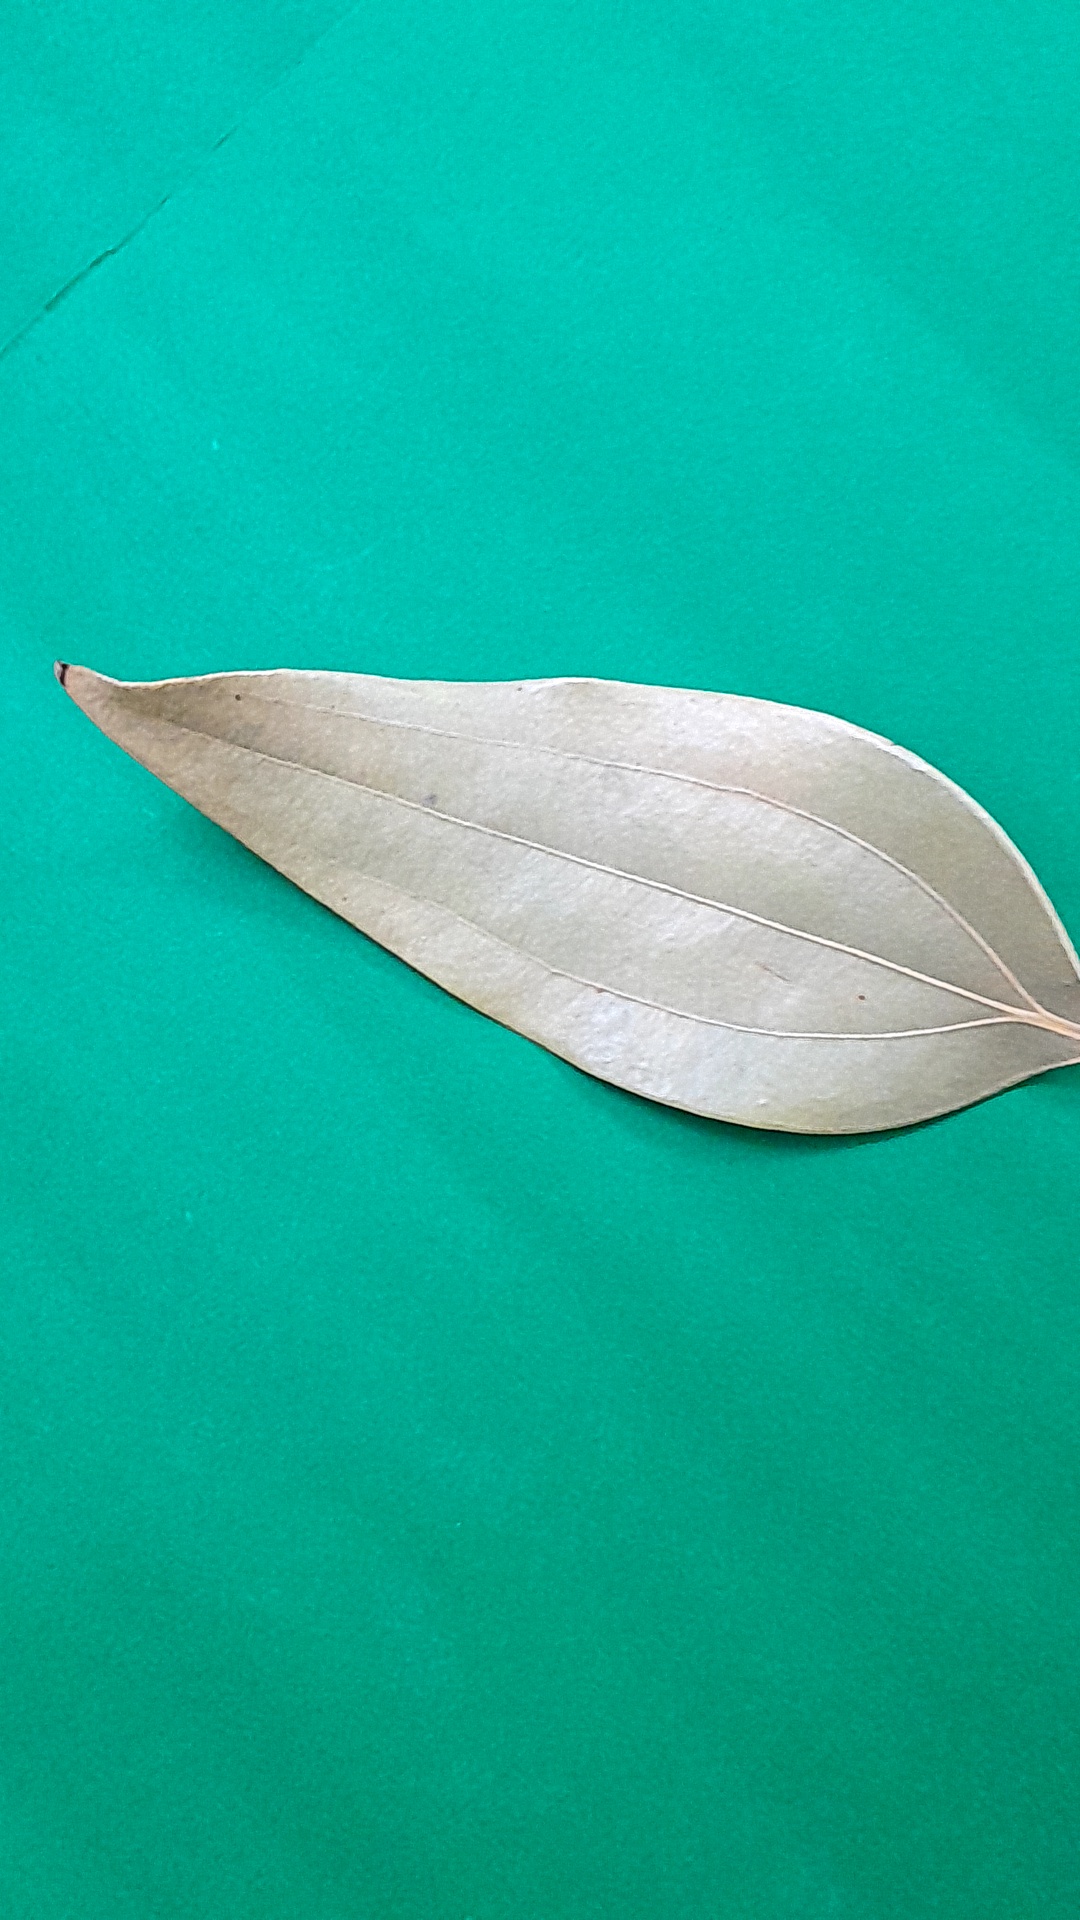
Label: Dry Leaf